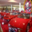
Label: automobile